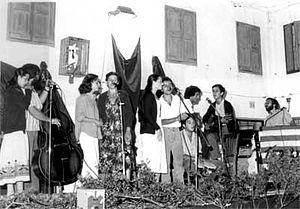
Pere Gomila Bassa est un poète minorquin d'expression catalane, né à Alaior le 12 avril 1954.